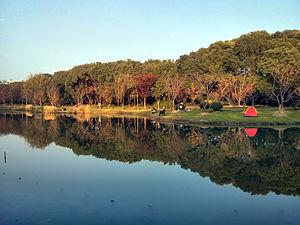
Le Parc du siècle, est le plus grand parc de la ville de Shanghai. Il est situé sur Jinxiu Road, dans le quartier de Pudong à Shanghai, à proximité du Musée des sciences et de la technologie de Shanghai.